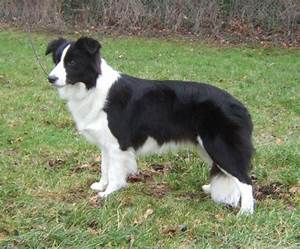
Label: dog